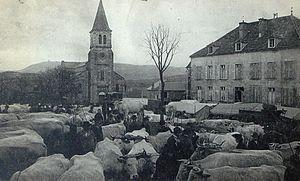
La place est transformée en champ de foire, au grand bonheur des cafés.
Mhère est une commune française située dans le département de la Nièvre, en région Bourgogne-Franche-Comté. Le nom de Mhère dériverait de celui du dieu Mercure dont le culte aurait été célébré à proximité. D'autres pensent plutôt à une déformation de Meix, métairie. La première mention date de 1121, et en 1300 on trouve Mehers. L'orthographe de ce lieu ne s'est fixée que très tard. On trouve dans les archives une multitude de formes écrites : avec h ou sans h, avec ou sans s, avec un e ou deux e.